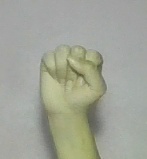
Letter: saad